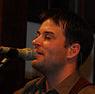
Age: 23